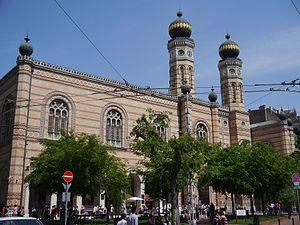
Le Label du patrimoine européen est un label lancé à Berlin en février 2007 par l'Union européenne, à l'instigation de la Commission européenne et du ministère français de la Culture. Ce label a pour objectif « la mise en valeur des biens culturels, monuments, sites naturels ou urbains et des lieux de mémoire, témoins de l'histoire et de l'héritage européen ».